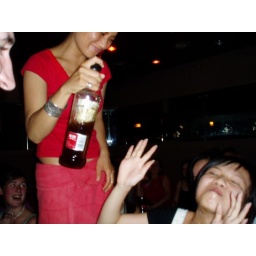
this girl is under five feet tall and claims she normally drinks six big bottles of beer